Christian Picquet

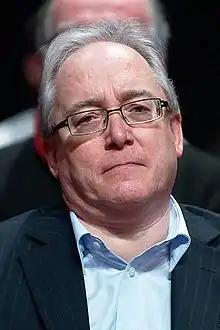
Christian Picquet in 2009

Christian Lamothe (born 1952 in Paris), better known with his pseudonym Christian Picquet, is a French activist and politician. He is the leader of the new Unitary Left party.